Three-drum boiler

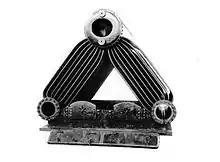
Three-drum boiler, casing removed

Three-drum boilers are a class of water-tube boiler used to generate steam, typically to power ships. They are compact and of high evaporative power, factors that encourage this use. Other boiler designs may be more efficient, although bulkier, and so the three-drum pattern was rare as a land-based stationary boiler.